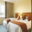
Label: bed